Wollongong

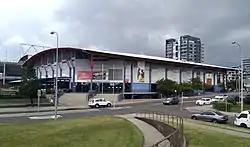
WIN Entertainment Centre

Port Kembla was identified by the Australian Defence Department in 2023 as the most likely location to homeport the future Australian nuclear-powered submarines, probably active no earlier than the 2030s.